Nathaniel Sylvester

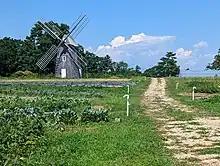

Nathaniel Sylvester (1610–1680) was an Anglo-Dutch sugar merchant, enslaver, and the first European settler of Shelter Island.